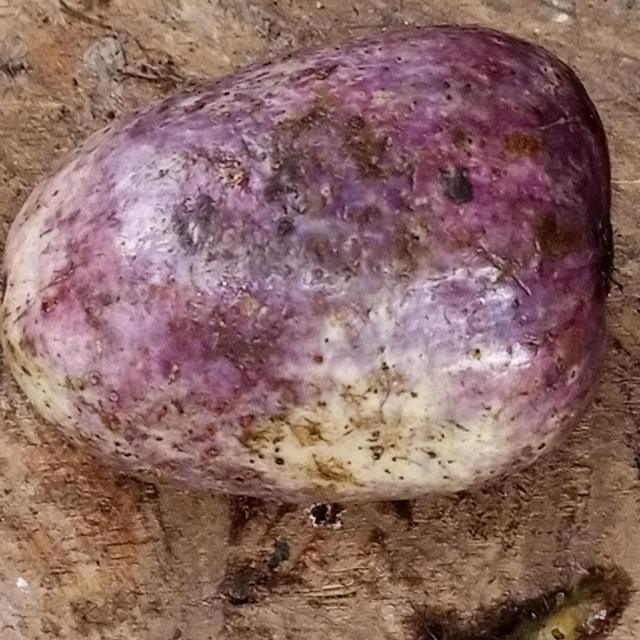
Plum grade: unripe